Moulinette, Ontario

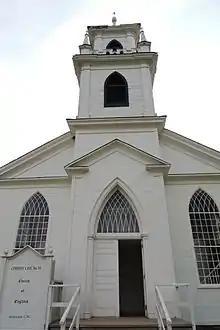
Christ Church, formerly located in Moulinette, now located in Upper Canada Village.

Moulinette is an underwater ghost town in the Canadian province of Ontario. It is one of Ontario's Lost Villages, which were permanently flooded by the creation of the St. Lawrence Seaway in 1958. Families and businesses in Moulinette were moved to the new town of Long Sault before the seaway construction commenced. The village was located as a strip community along Highway 2, on the St. Lawrence River. At the time of the flooding, Moulinette had a population of around 311 residents. The community would have been located in what is now South Stormont township.